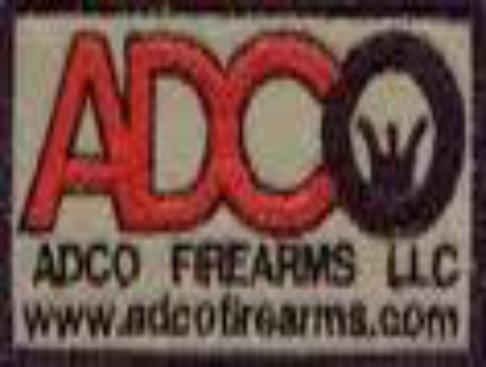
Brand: ADCO
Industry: Necessities